The Rathskeller

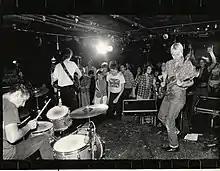
Aimee Mann playing with her band the Young Snakes at the Rathskeller in 1981. "—photo by David Henry".

The "locus of boston rock and roll," the Rat was noted for the artists who performed there before their commercial breakthroughs and the local bands and scenes it helped to develop. In 1976, the album "Live at The Rat" was released; it documented the music of the time as well as the importance of the club in the development of Boston rock and roll. The WBCN Rock & Roll Rumble was held at the Rat for its first three years and was originally referred to as "The Rumble at the Rat."